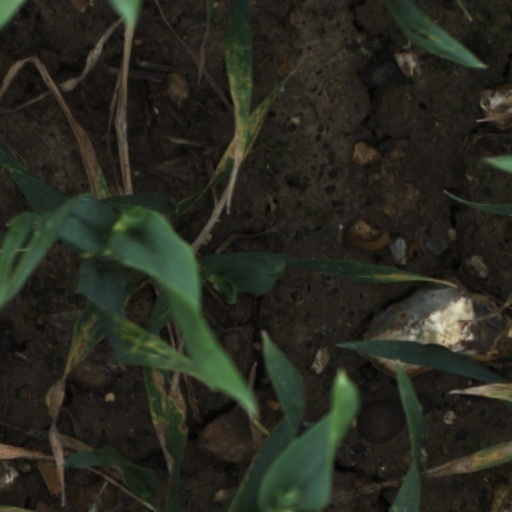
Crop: wheat